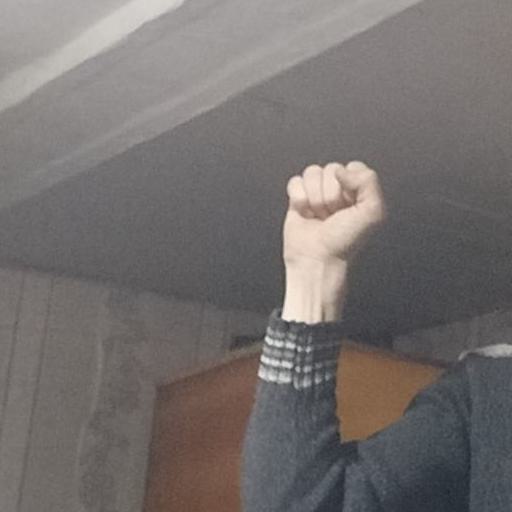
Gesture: fist